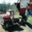
Label: truck